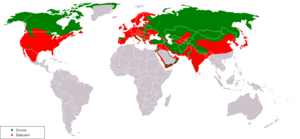
Cette liste commentée recense la mammalofaune en Macédoine du Nord. Elle répertorie les espèces de mammifères nord-macédoniens actuels et celles qui ont été récemment classifiées comme éteintes. Cette liste comporte 97 espèces réparties en huit ordres et 22 familles, dont cinq sont « vulnérables », sept sont « quasi menacées » et une a des « données insuffisantes » pour être classée.
Cette liste commentée recense la mammalofaune en Slovaquie. Elle répertorie les espèces de mammifères slovaques actuels et celles qui ont été récemment classifiées comme éteintes. Cette liste comporte 101 espèces réparties en neuf ordres et 23 familles, dont une est « en danger critique d'extinction », une autre est « en danger », trois sont « vulnérables », dix sont « quasi menacées » et une a des « données insuffisantes » pour être classée.
Cette liste commentée recense la mammalofaune à Chypre. Elle répertorie les espèces de mammifères chypriotes actuels et celles qui ont été récemment classifiées comme éteintes. Cette liste comporte 57 espèces réparties en onze ordres et 24 familles, dont deux sont « en danger critique d'extinction », une est « en danger », cinq sont « vulnérables », trois sont « quasi menacées » et deux ont des « données insuffisantes » pour être classées.
Cette liste commentée recense la mammalofaune en Belgique. Elle répertorie les espèces de mammifères belges actuels et celles qui ont été récemment classifiées comme éteintes. Cette liste comporte 117 espèces réparties en dix ordres et 34 familles, dont une est « en danger critique d'extinction », quatre sont « en danger », quatre autres sont « vulnérables », neuf sont « quasi menacées » et six ont des « données insuffisantes » pour être classées.